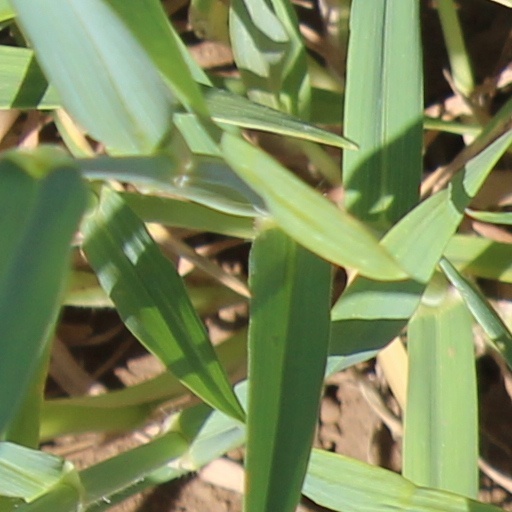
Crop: wheat